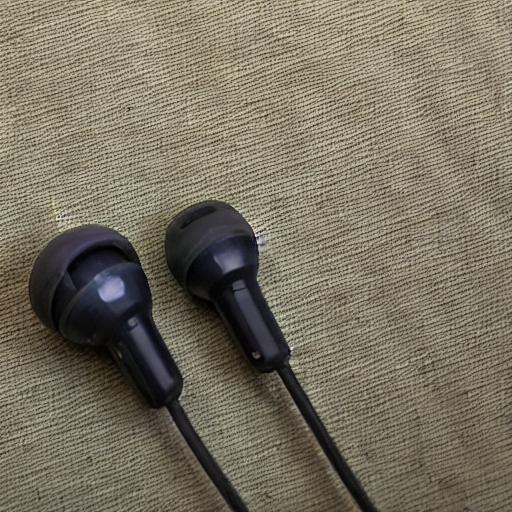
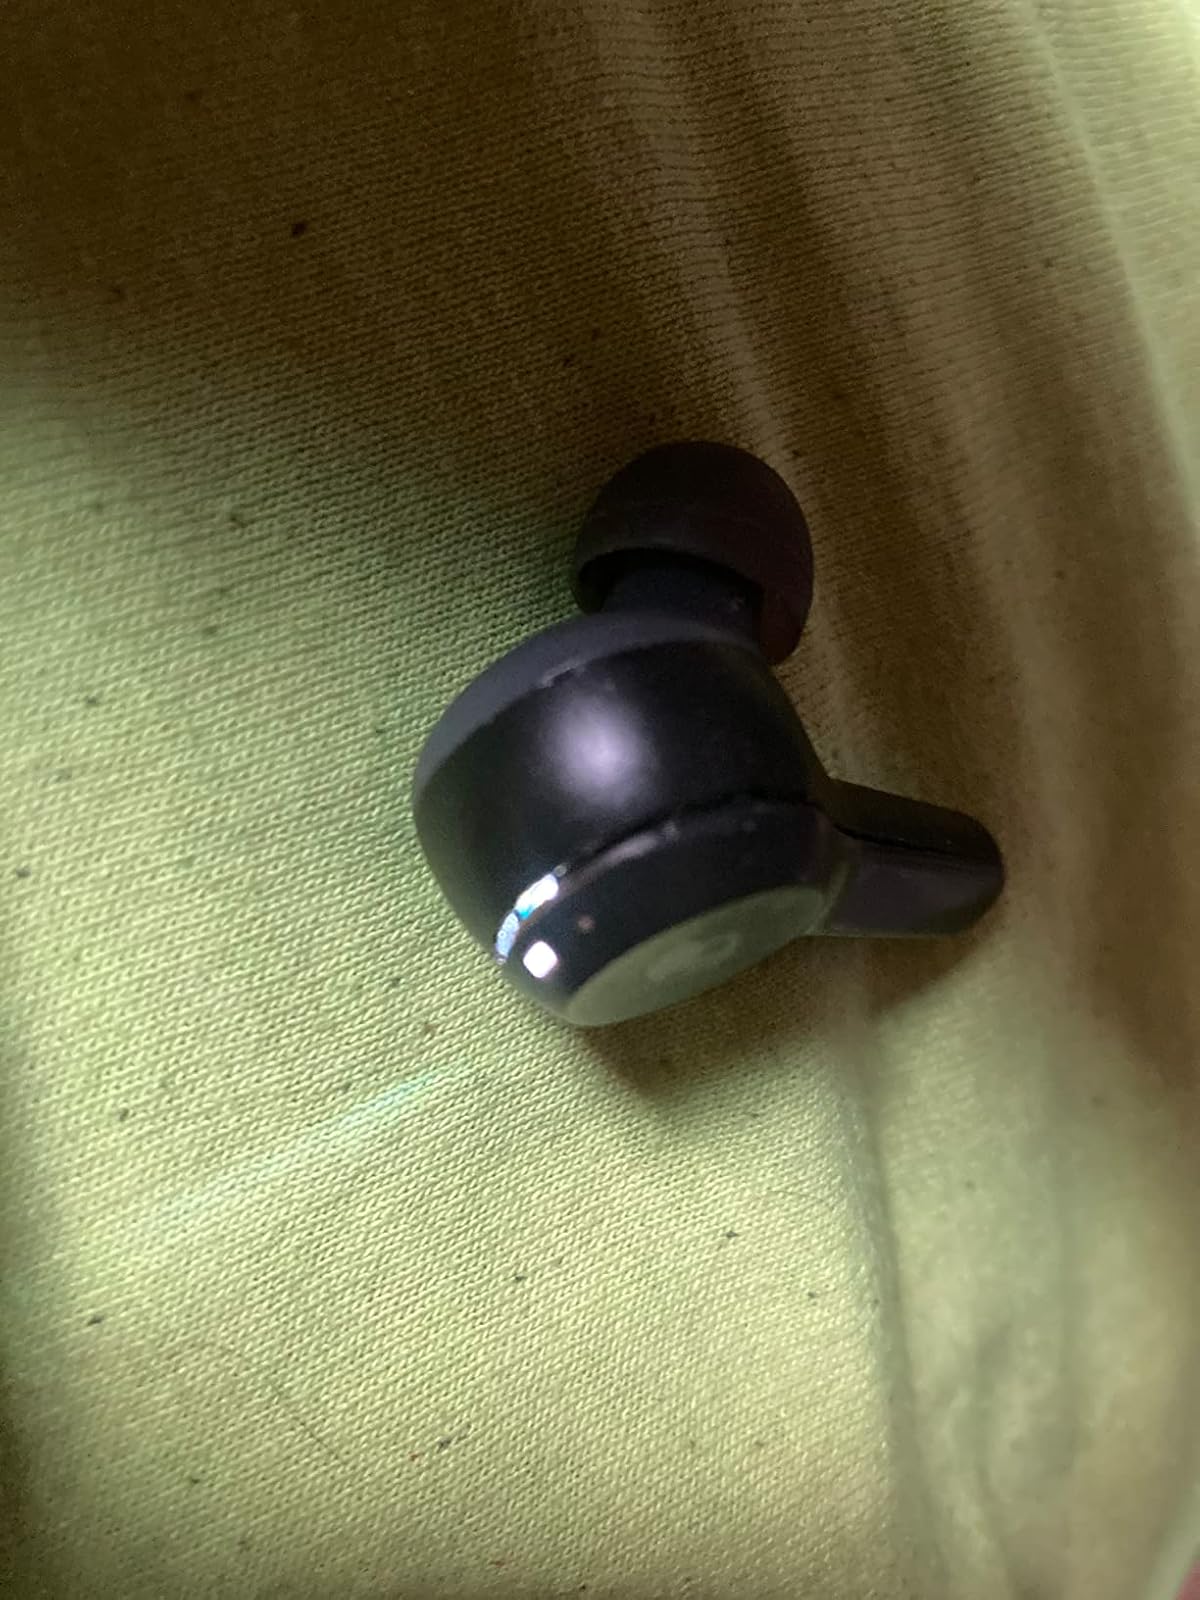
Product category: earbuds
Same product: no